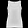
Label: T - shirt / top